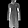
Label: Coat